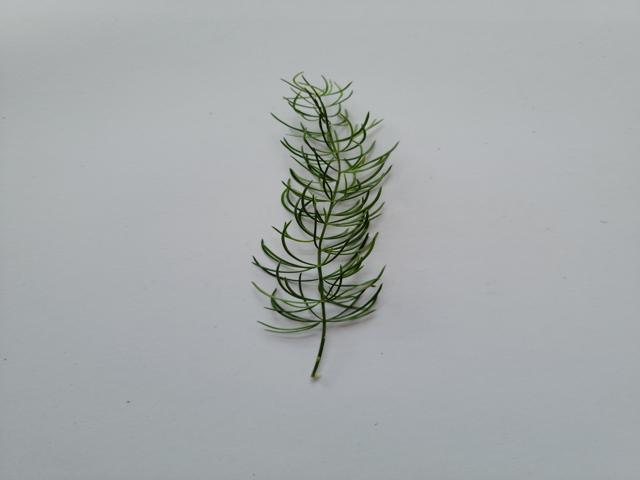
Plant: shotomuli